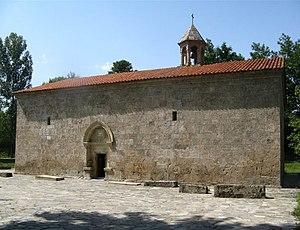
La principale religion en Azerbaïdjan est l'islam, implanté dans le pays depuis le VIIᵉ siècle.
Nij est un village de l'Azerbaïdjan situé à l'ouest de Qabala. Le nombre d'habitants s'élève à 5 744.